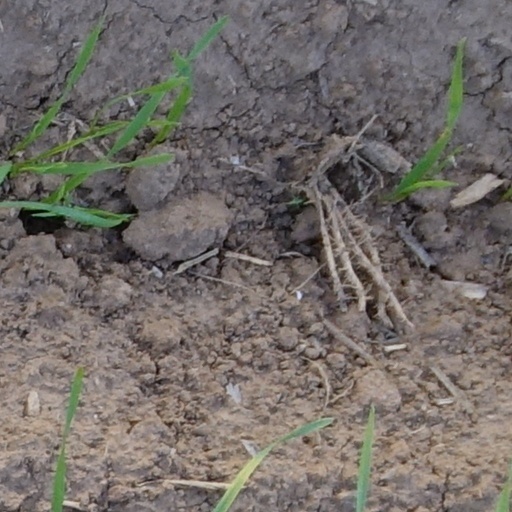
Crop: wheat